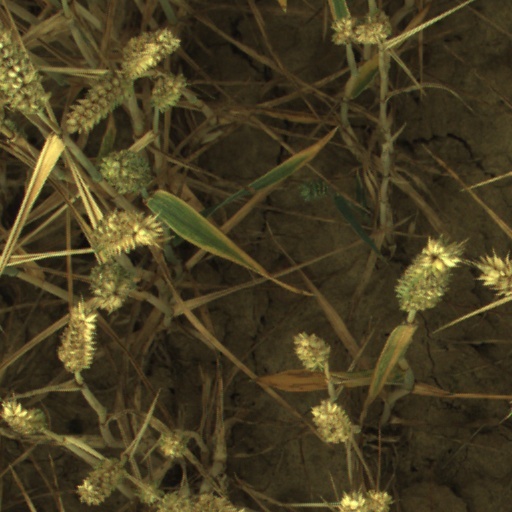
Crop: wheat